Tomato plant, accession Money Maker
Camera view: bottom (45 deg); turntable rotation: 240 degrees
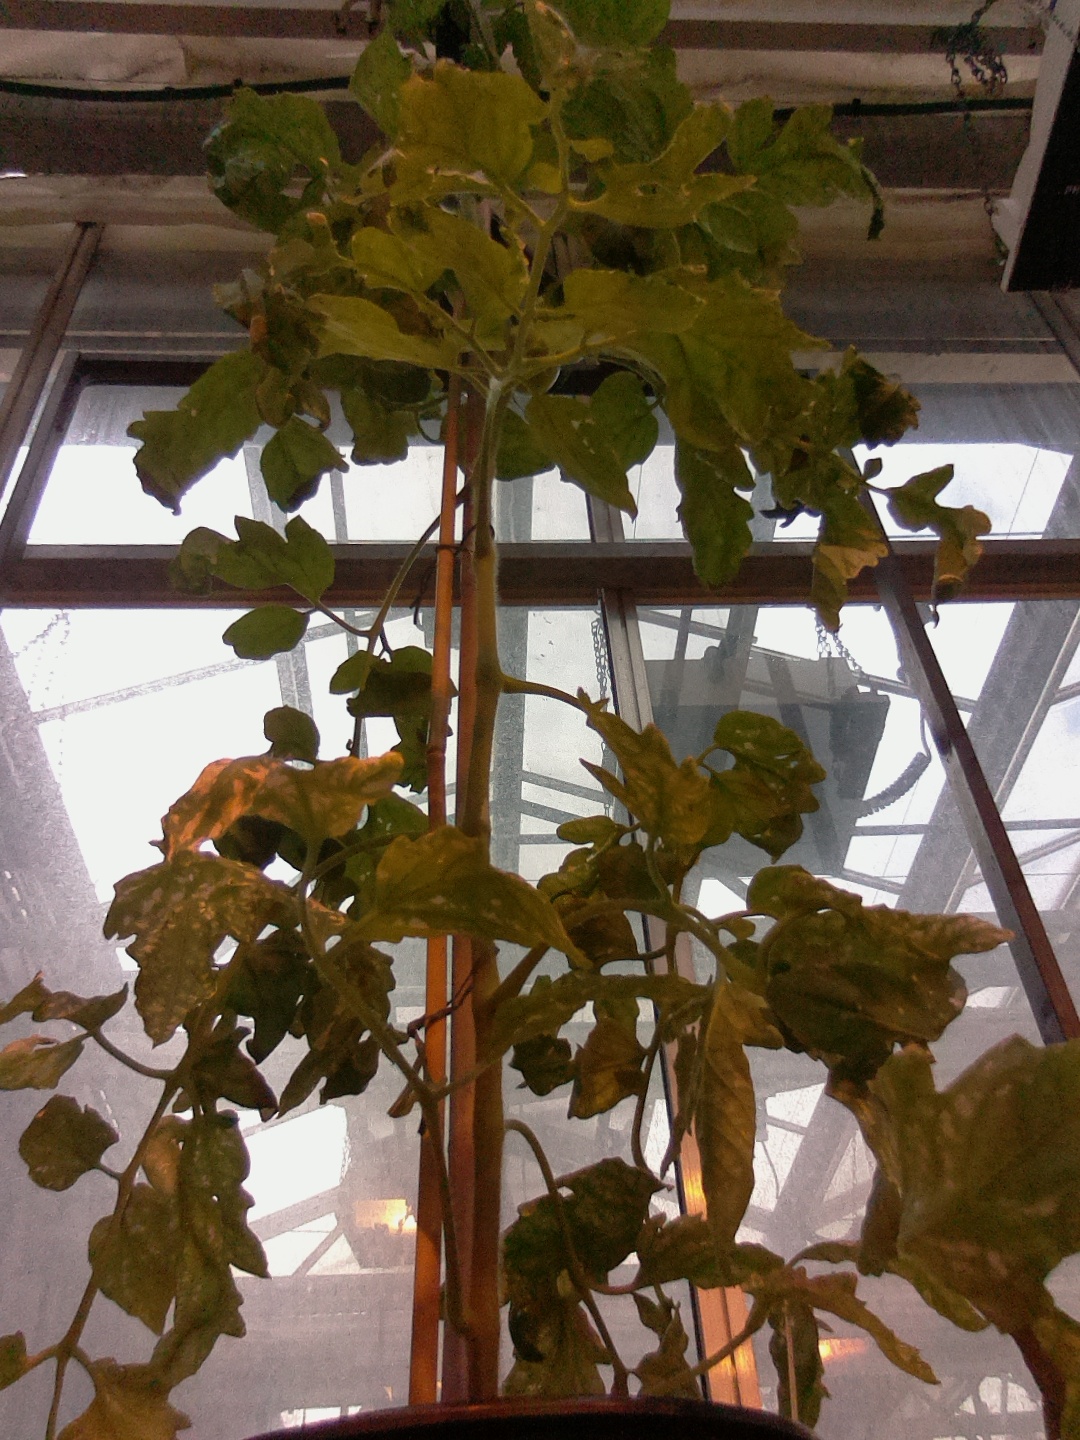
BBCH growth stage 74: 40%-50% of final fruit size